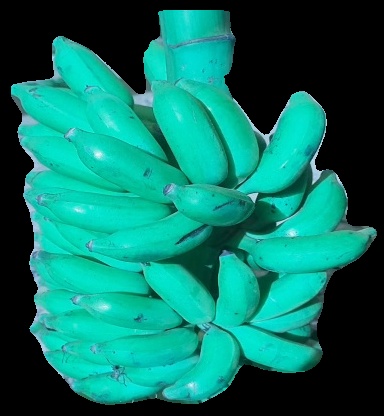
Variety: elakki-bale
Grade: grade3